Rams–Saints rivalry

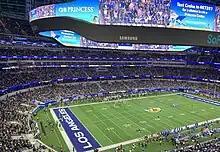
The Rams host the Saints on December 21, 2023

The two teams met again in 2023 at SoFi Stadium, marking the Saints' first regular season appearance in the Rams' new stadium. Both teams entered the matchup with identical 7–7 records. A win for either team in this game would have had strong playoff implications as the Rams held tiebreaker over fellow division-rival Seattle Seahawks, as the Saints did not share the same advantage over Tampa Bay who led the NFC South. The Rams won the game by a final score of 30–22, critically damaging the Saints' playoff hopes; despite finishing with a 9–8 record, New Orleans missed the playoffs due to losing tiebreakers against the Buccaneers for the division title and the Green Bay Packers for the third wild card spot. The Rams finished with a 10–7 record and the second wild card, but were narrowly defeated by the Detroit Lions in the wild card round.